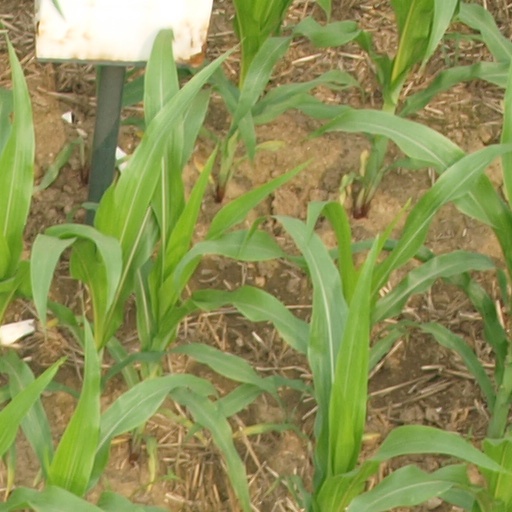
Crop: maize; corn